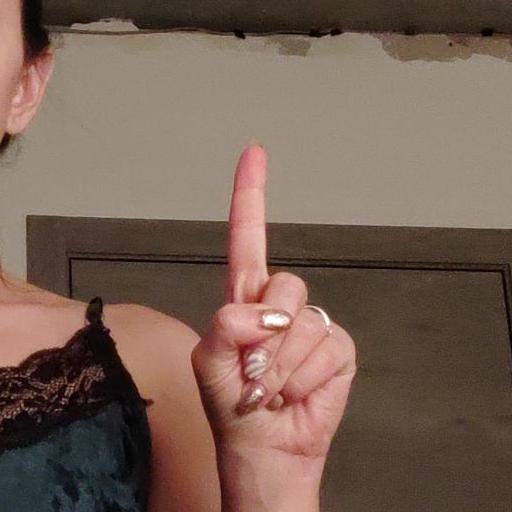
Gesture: one